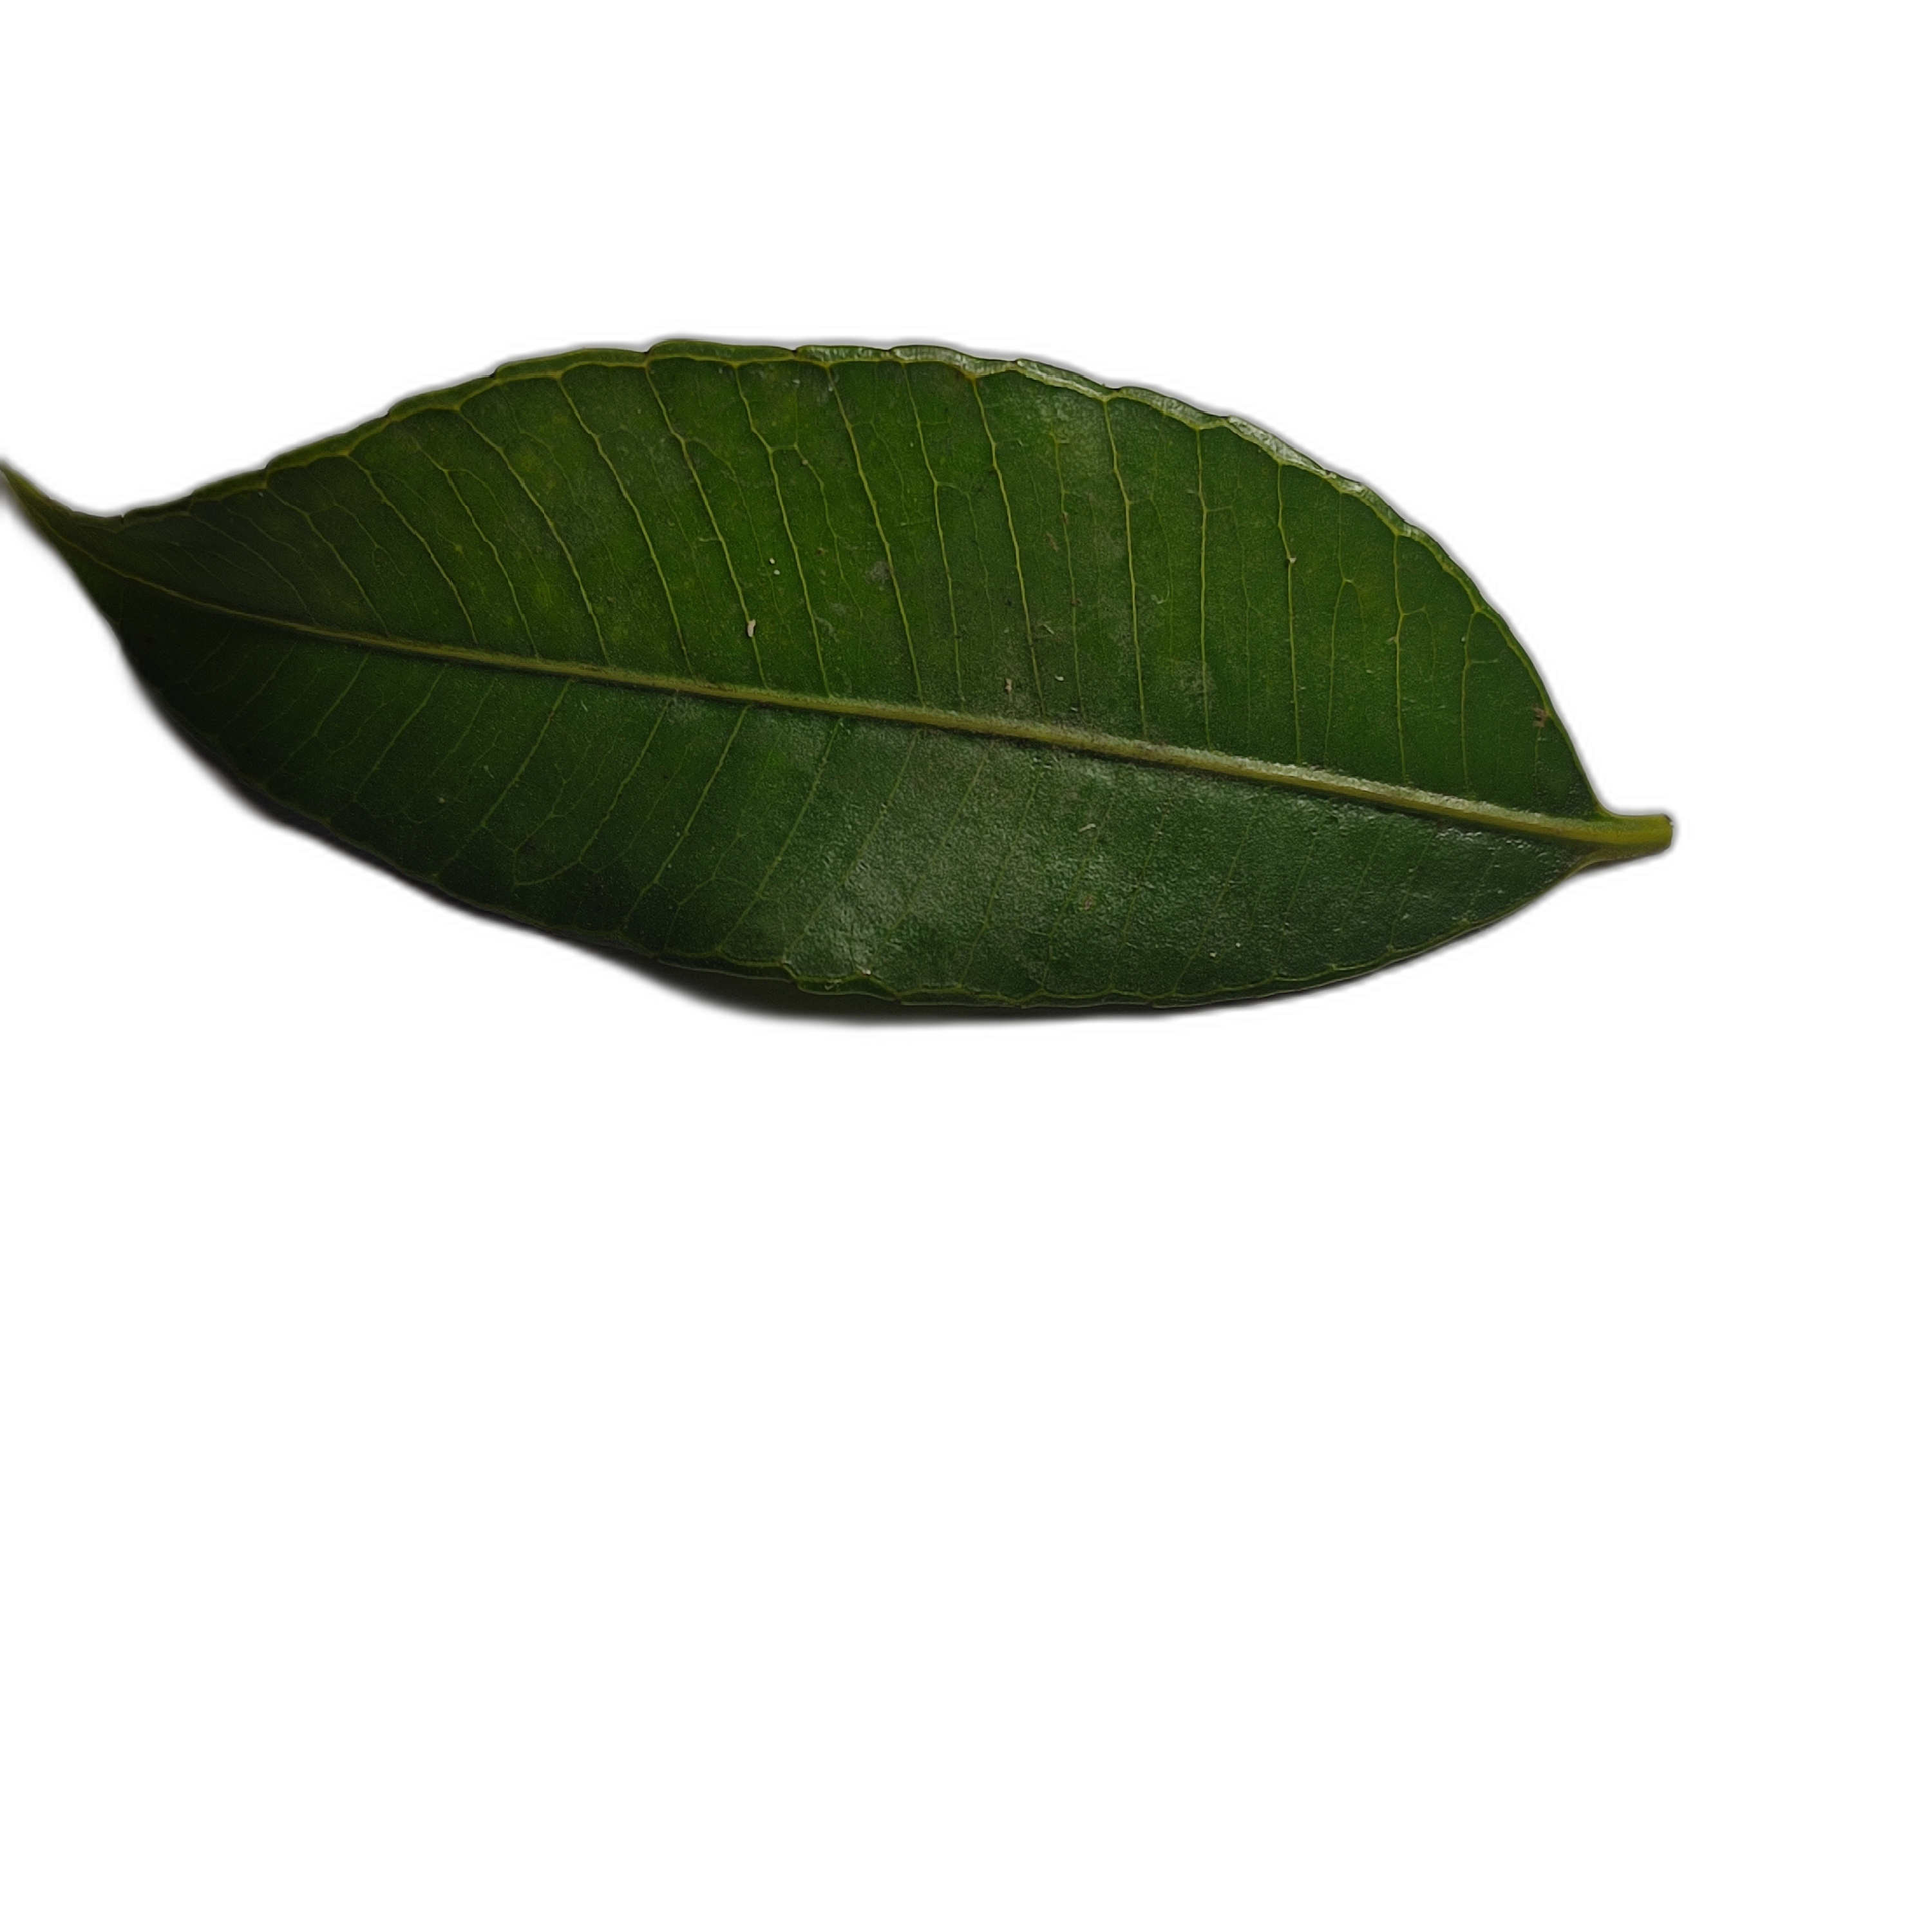
Label: healthy